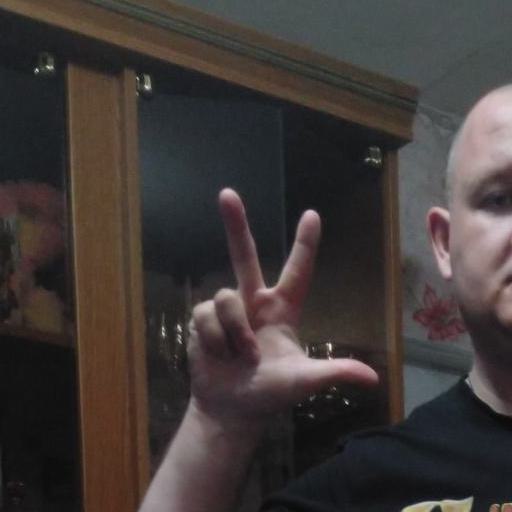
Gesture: three2